Chancellorship of Rishi Sunak

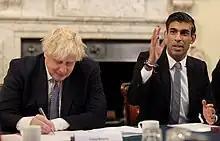
Sunak at a cabinet meeting with Johnson, October 2021

In response to the COVID-19 pandemic, Sunak and the government decided in March 2020 to rapidly place contracts and recruit a number of individuals. Shortages of personal protective equipment (PPE) were a particular political issue for the government. This led to the awarding of a number of contracts without a competitive tendering process, and friends of political figures and people who had made political donations, most notably Michelle Mone, were quickly given contracts. As a result, accusations of cronyism were made against the government.